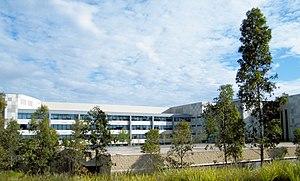
Woolworths est une entreprise australienne et chaîne locale de supermarchés. Elle fait partie de l'indice S&P/ASX 50.